Gustav III of Sweden's coffee experiment

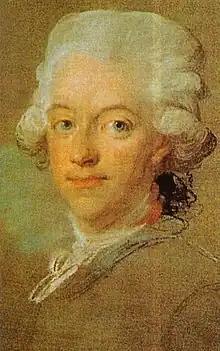
Gustav III of Sweden (1746–1792) was determined to prove the negative health effects of coffee.

Gustav III of Sweden's coffee experiment was a purported twin study ordered by the king to study the health effects of coffee. The authenticity of the event has been questioned. The primitive medical study, supposedly conducted in the second half of the 18th century, failed to prove that coffee was a dangerous beverage.